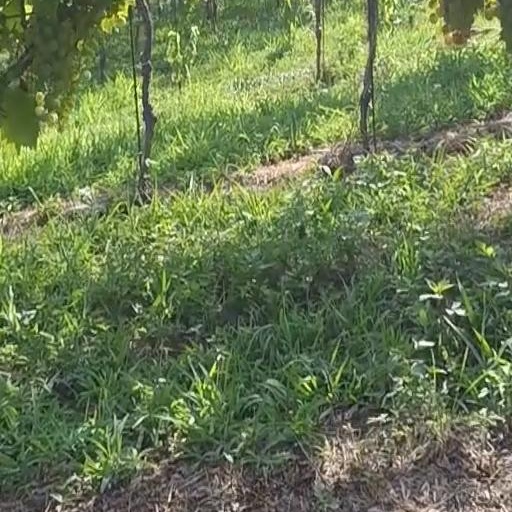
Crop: grape